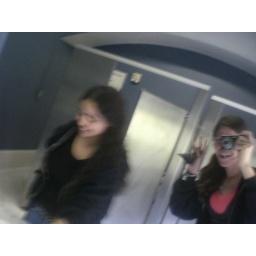
No, we aren't above the mandatory bathroom mirror shot--get over it. :p